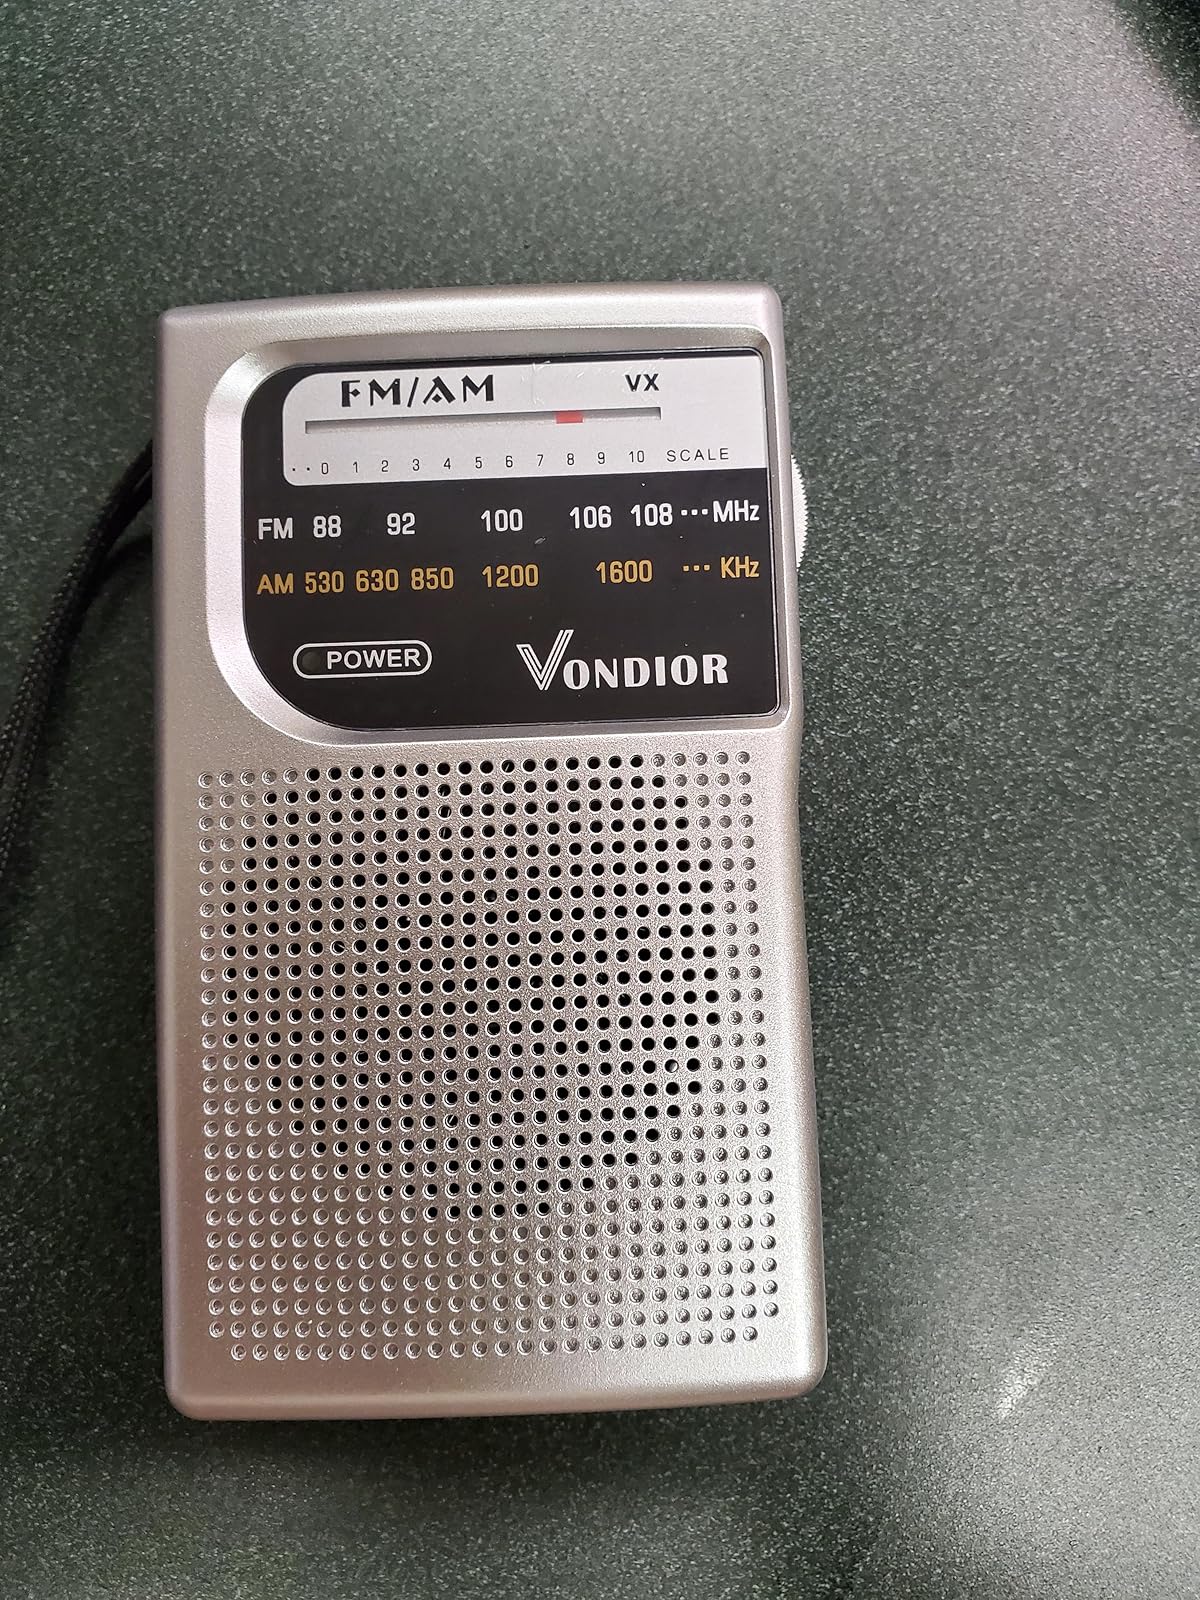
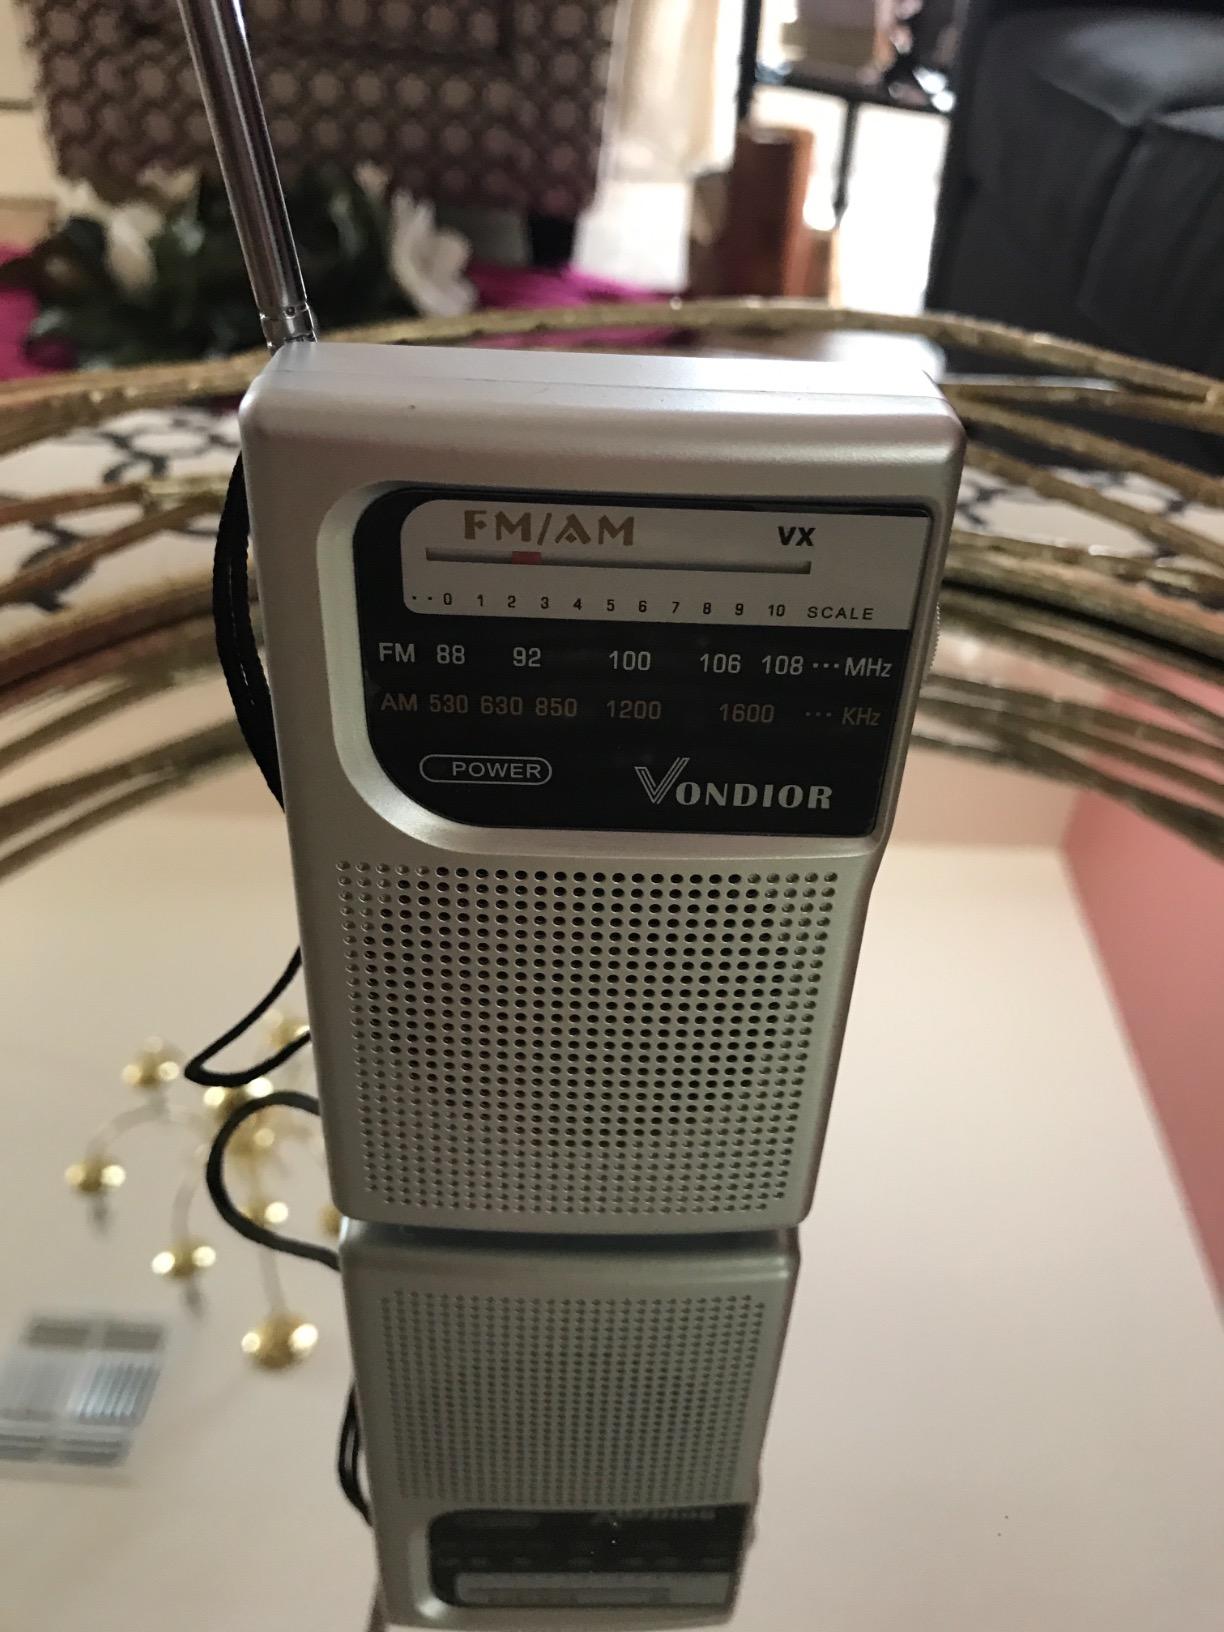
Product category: radio
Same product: yes